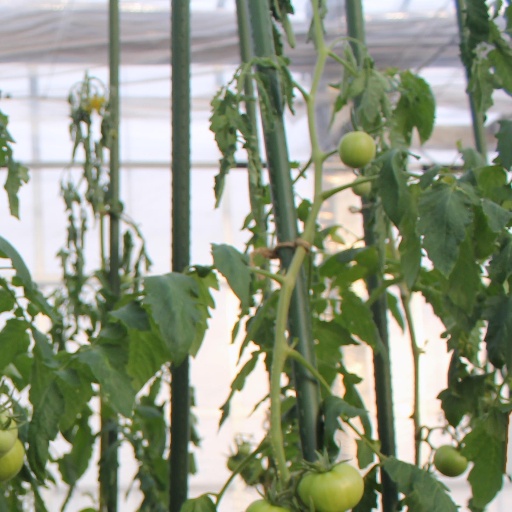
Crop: tomato